Lakshmi Narasimhar Temple, Narasinghapuram

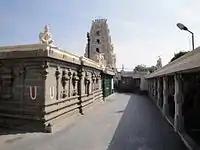
Lak narasimhar

The deity also has the name 'Sri Kalyana Lakshmi Narasimhar' since holds Lordess Lakshmi closely (Aalinganam). The Periya Thiruvadi (Garudazhwar) is about four feet high, and about sixteen serpents adorn his body as jewels. Those who worship this temple for about nine Swathi Nakshatirams are entitled with complete bliss with respect to health and wealth and any associated problems in those vanishes. The Perumal is also called 'Sri Kalyana Lakshmi Narasimhar' as he performs 'aalinganam' - holding Sri Lakshmi very closely. Periya Thiruvadi - Garudalwar, is about 4 feet high and 16 nagams (snakes) are found in his body as ornaments. It is believed that by continuously worshipping this Narasimhar for nine Swathi nakshathiram days, all wealth/health problems, obstacles in marriage etc., will vanish. Lord Narasimhar here appears as Shantha moorthy and has a smiling face. In the temple, Mahalakshmi in the lap of Narasimhar is facing the devotees and blessing them..In case of Ugra Narasimhar temples, Mahalakshmi is seen facing the lord trying to pacify the lord's anger. The posture of Narasimhar and Mahalakshmi is called "Paraspara Alinganman" meaning both of them are embracing each other as compared to other temples where only Mahalakshmi appears in an embracing posture. Garudan here has 16 types of snakes around and hence the devotees are freed of Naga dosham.